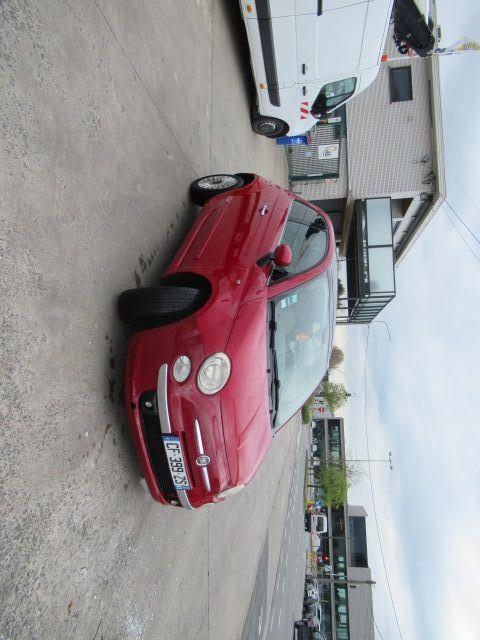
Aucun dommage détecté.
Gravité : aucun